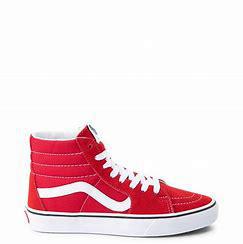
Brand: Vans
Model: SK8 Hi Skate